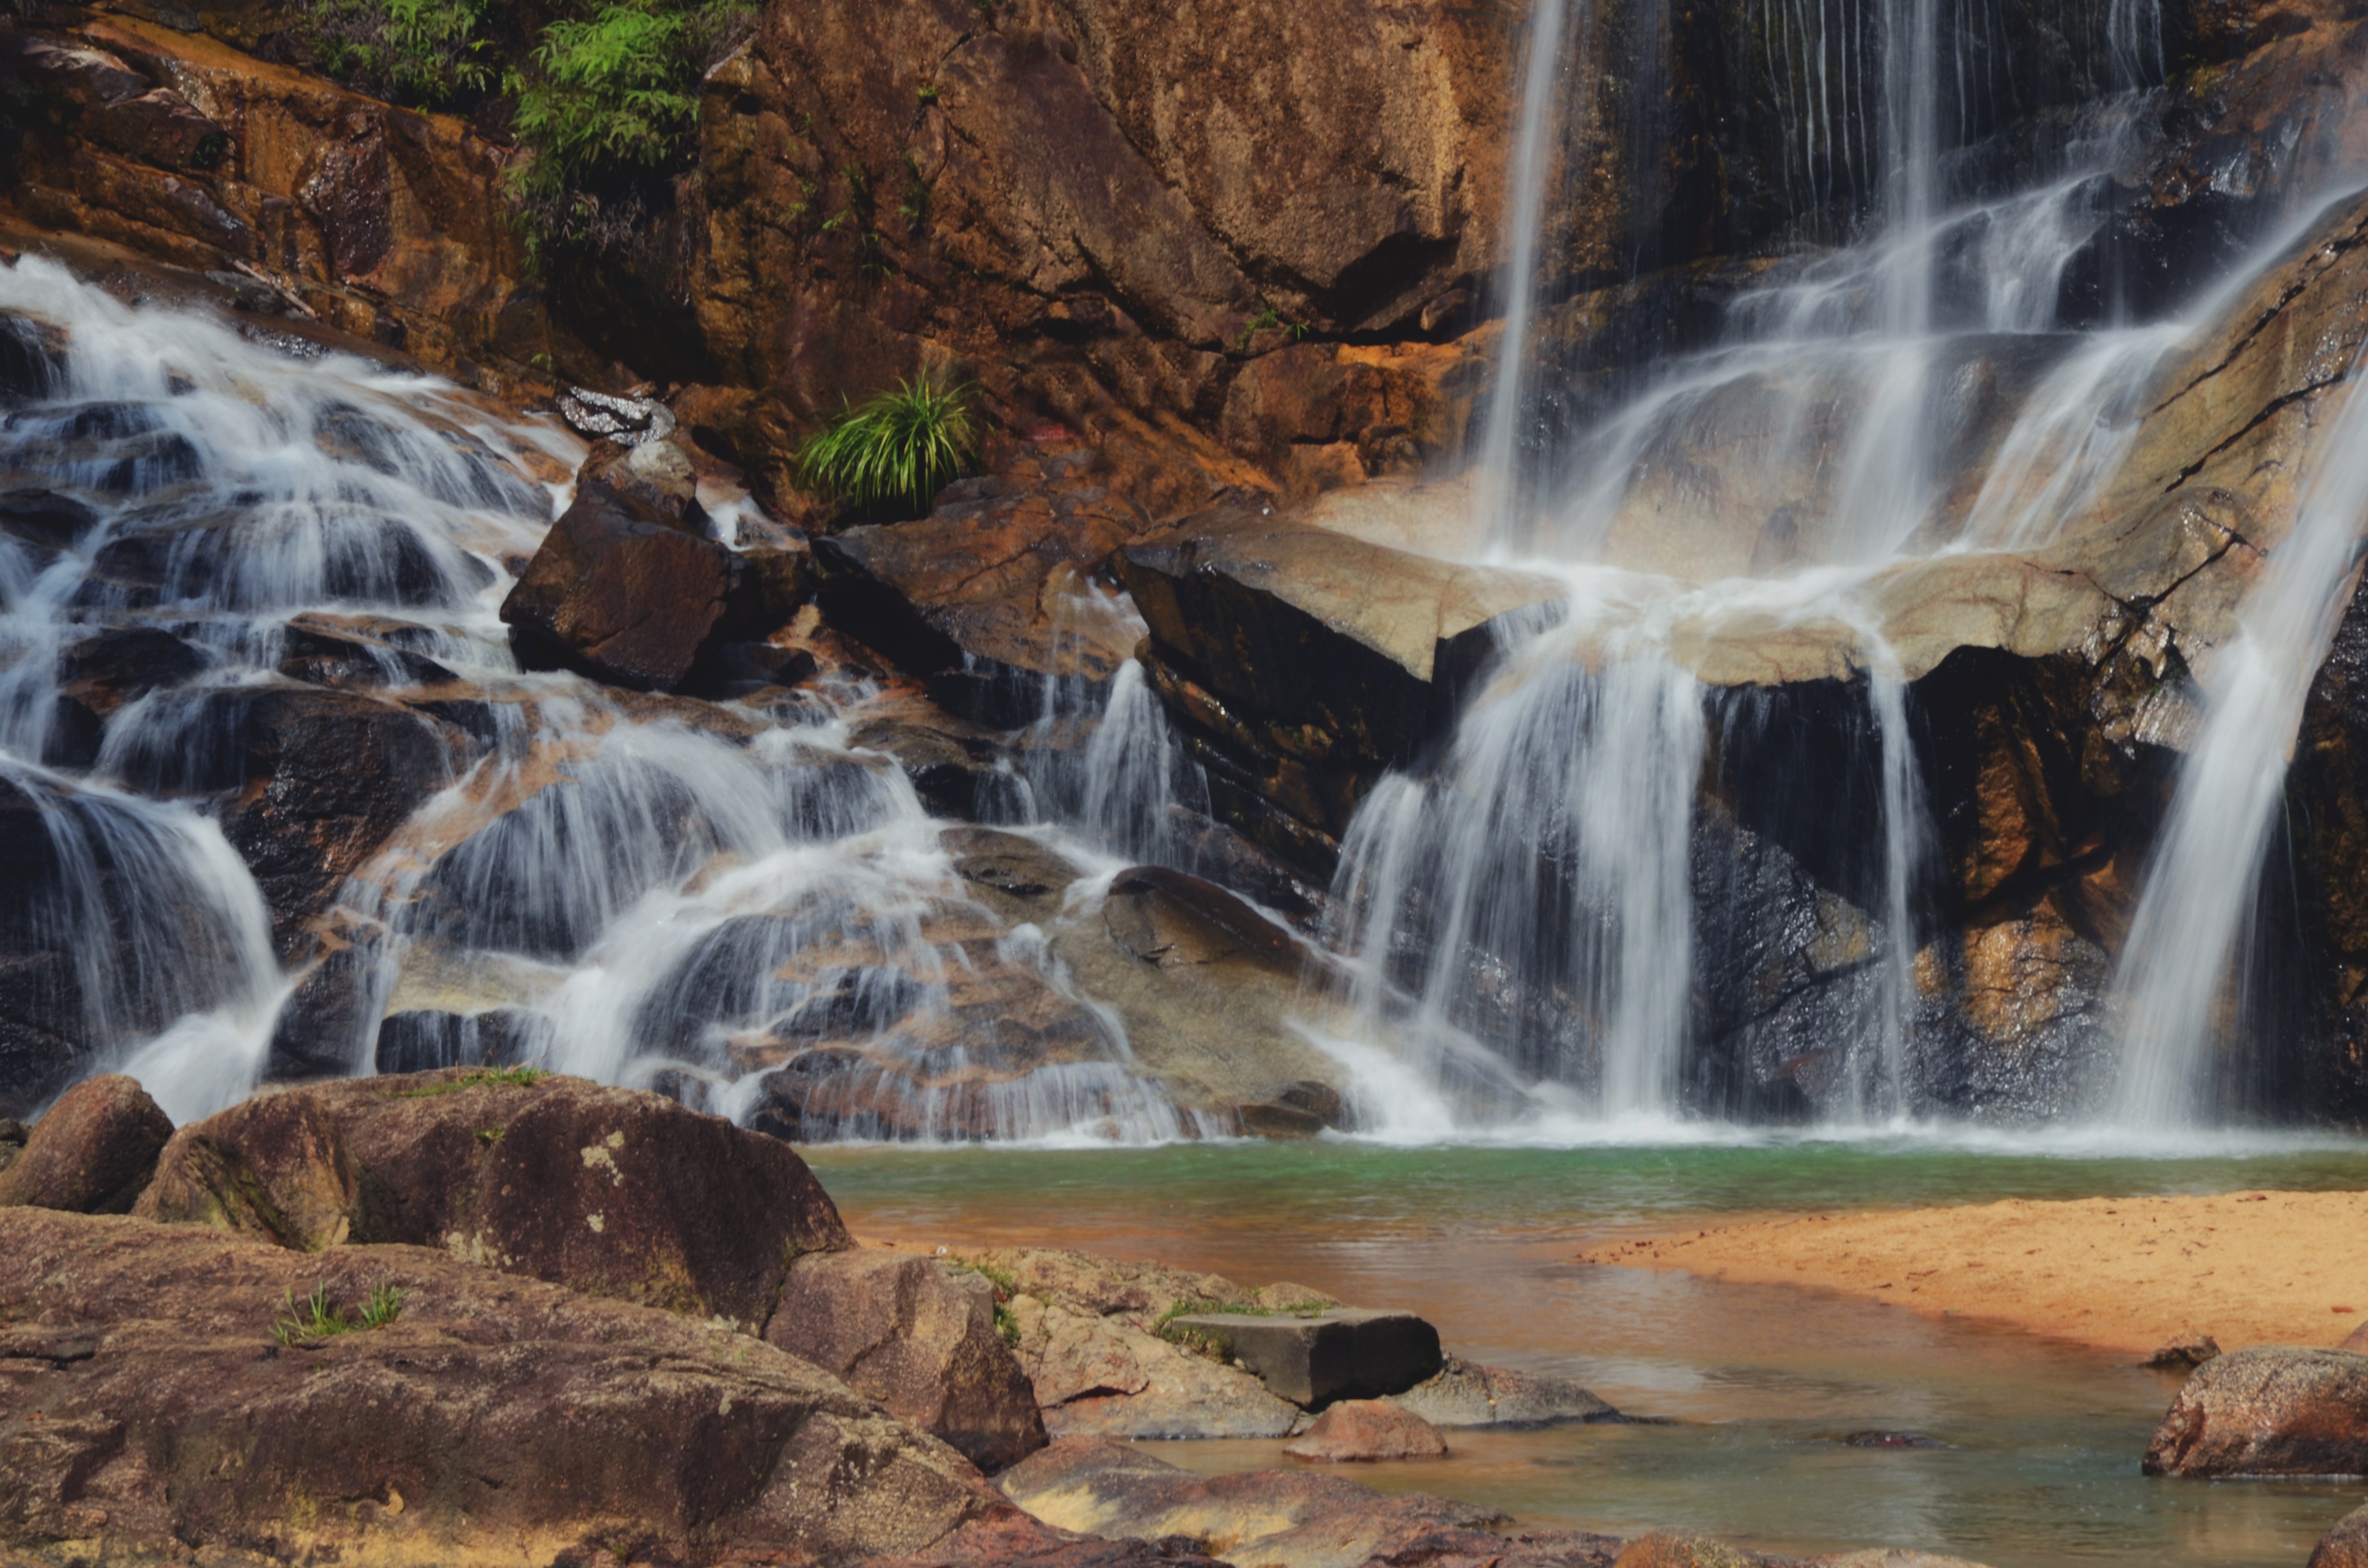
landscape, water, nature, forest, rock, waterfall, wilderness, river, vacation, travel, environment, stream, flow, splash, scenic, natural, autumn, park, rapid, tourism, body of water, national, falls, wasserfall, water feature, watercourse